Javier's

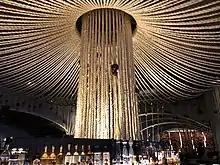
A rope design over the bar at Javier's in Las Vegas.

Javier's restaurants are designed often with Cycladic and Moorish architecture influences, including arches and mosaic flooring. Many areas of the restaurants have dark lighting, with candlelight being used throughout the restaurants. The Las Vegas location has a large circular bar in the middle of the restaurant. "Eater" describes Javier's in San Diego as resembling "an upmarket beach resort." The Crystal Cove location has a capacity of 350 people. The Century City location has a private room with a private entrance, for VIPs, including an optional escorted entrance through the kitchen.